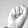
ASL letter: S